Lynn Swann

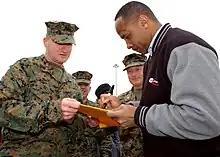
Swann (right) signing an autograph for Marine Corps Sgt. Charles Heller

On June 20, 2002, President George W. Bush appointed Swann as the chairman of the United States President's Council on Physical Fitness and Sports during a Fitness Expo at the White House. Swann succeeded Lee Haney, who had been appointed to the post by President Clinton.